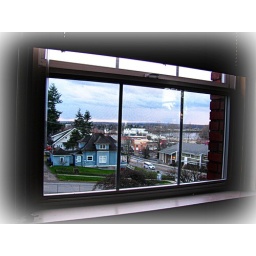
@dailyshoot #ds449 Use a window or a door as a frame for your subject today in a photograph.